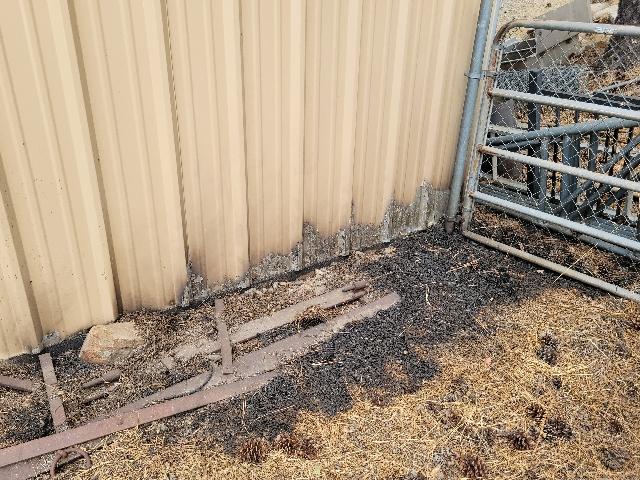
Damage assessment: affected